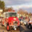
Label: truck